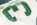
Number: 3